Lamarck (crater)

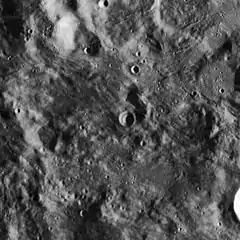
Lunar Orbiter 4 image

Lamarck is a crater in the southwestern part of the Moon. The northern portion of the crater is overlain by the walled plain Darwin. To the southeast is Byrgius.